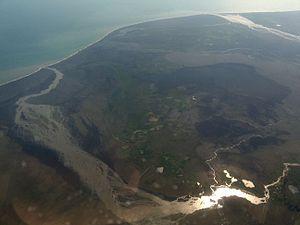
La Skaftá est un fleuve d'Islande s'écoulant dans le Sud du Pays. Il prend sa source au Skaftárjökull et au Tungnaárjökull, deux des lobes glaciaires du Vatnajökull, se dirige vers le sud puis vers l'est en descendant des Hautes Terres d'Islande vers le Brunasandur et se jette dans l'océan Atlantique.